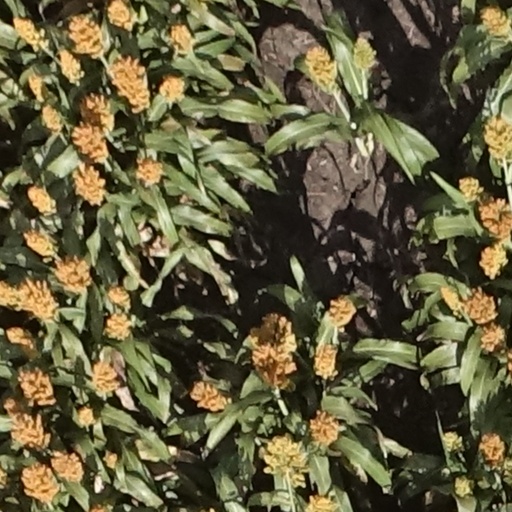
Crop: sorghum